History of Poland during the Piast dynasty

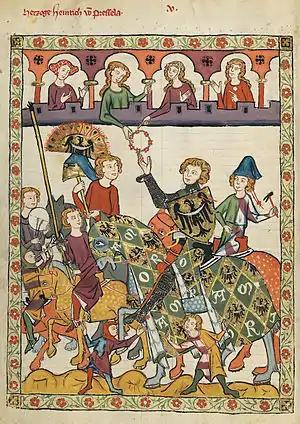
Henry IV of Wrocław in the Codex Manesse, about 1300

In 1226, Duke Konrad I of Masovia invited the Teutonic Knights to help him fight the pagan, Baltic Old Prussians, who lived in a territory adjacent to his lands; substantial border warfare was taking place and Konrad's province was suffering from Prussian invasions. On the other hand, the Old Prussians themselves were at that time being subjected to increasingly forced, but largely ineffective Christianization efforts, including Northern Crusades sponsored by the papacy. The Teutonic Order soon overstepped their authority and moved beyond the area granted them by Konrad (Chełmno Land or Kulmerland). In the following decades, they conquered large areas along the Baltic Sea coast and established their own monastic state. As virtually all of the Western Baltic pagans became converted or exterminated (the Prussian conquests were completed by 1283), the Knights confronted Poland and Lithuania, then the last pagan state in Europe. Teutonic wars with Poland and Lithuania continued for most of the 14th and 15th centuries. The Teutonic state in Prussia, increasingly populated by German settlers beginning in the 13th century, but still retaining a majority Baltic population, had been claimed as a fief and protected by the popes and Holy Roman Emperors.